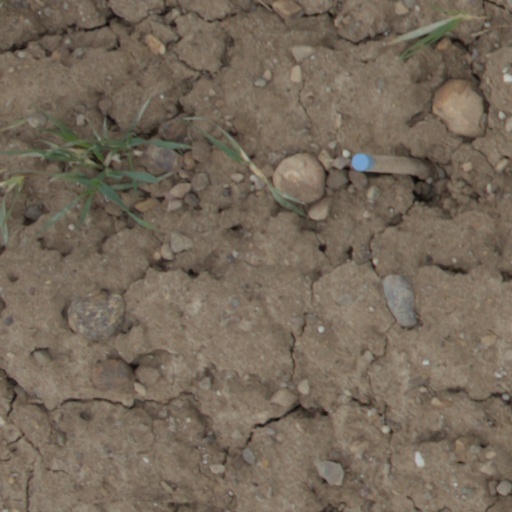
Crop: wheat